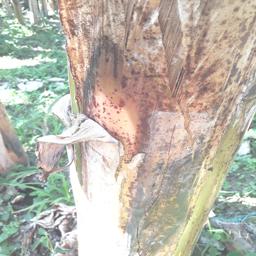
Label: PSEUDOSTEM WEEVIL